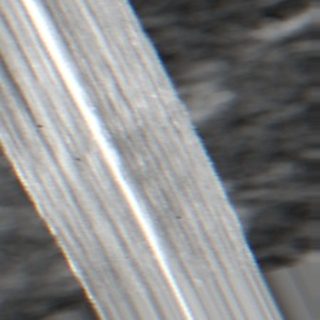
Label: sugarcane_bacterial_blight